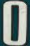
Number: 0